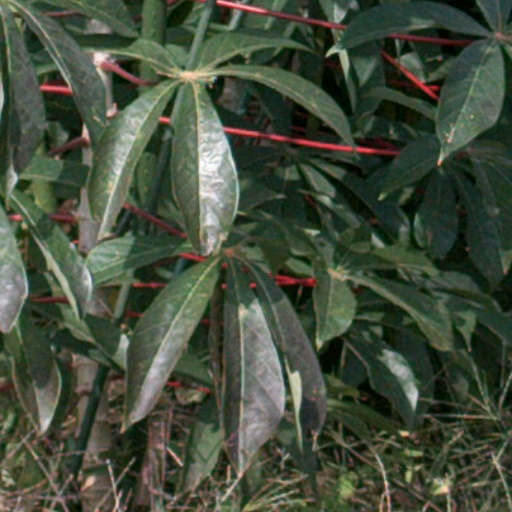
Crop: cassava